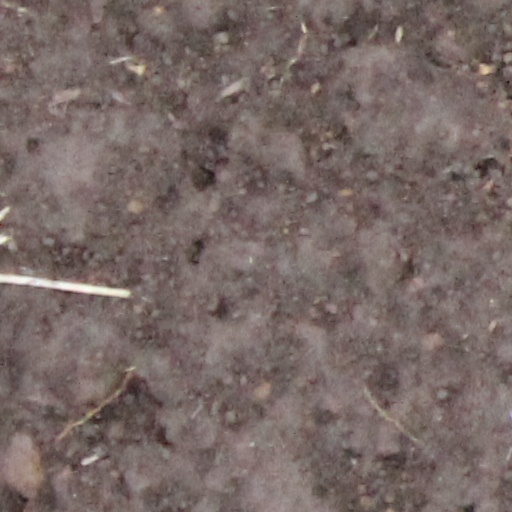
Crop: wheat